In Her Place (2014 film)

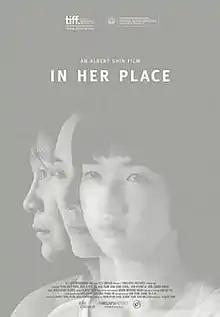
Film poster

In Her Place is a 2014 Canadian-South Korean film directed and written by Albert Shin. The film follows a wealthy woman who moves in to the countryside home of a pregnant teenage girl and her mother and waits to adopt the unborn child.